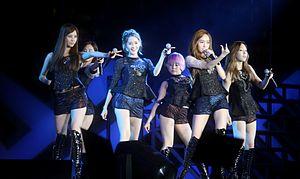
K-pop est un terme désignant plusieurs genres musicaux originaires de Corée du Sud, caractérisés par une large variété d'éléments audiovisuels et abrégés au terme de K-pop.
Girls' Generation est un girl group sud-coréen formé par SM Entertainment en 2007 et composé de neuf membres. Depuis 2012, il existe un sous-groupe constitué de Taeyeon, Tiffany et Seohyun : Girls' Generation-TTS. Et en 2018, un deuxième sous-groupe composé de Taeyeon, Sunny, Yuri, Hyoyeon et Yoona débute sous le nom de Girls' Generation-Oh!GG.